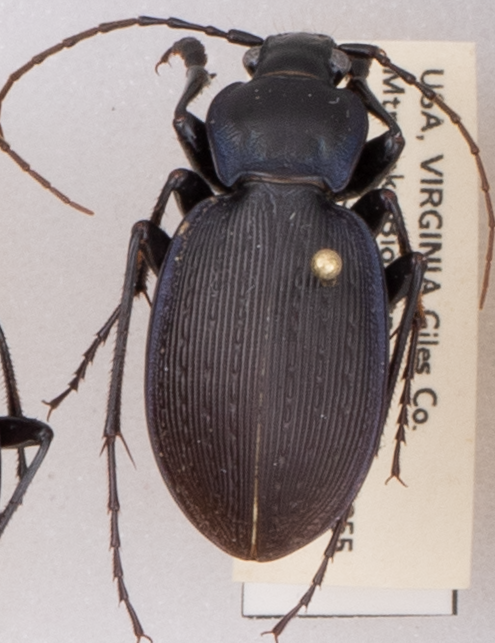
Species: Carabus goryi
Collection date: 2018-07-17
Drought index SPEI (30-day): -0.508
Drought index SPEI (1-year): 0.348
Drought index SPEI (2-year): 0.32